Supernova

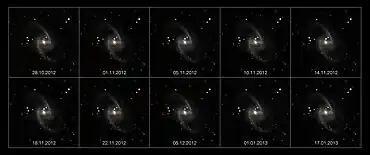
In the galaxy NGC 1365 a supernova (the bright dot slightly above the galactic center) rapidly brightens, then fades more slowly.

Because supernovae are relatively rare events within a galaxy, occurring about three times a century in the Milky Way, obtaining a good sample of supernovae to study requires regular monitoring of many galaxies. Today, amateur and professional astronomers are finding about two thousand every year, some when near maximum brightness, others on old astronomical photographs or plates. Supernovae in other galaxies cannot be predicted with any meaningful accuracy. Normally, when they are discovered, they are already in progress. To use supernovae as standard candles for measuring distance, observation of their peak luminosity is required. It is therefore important to discover them well before they reach their maximum. Amateur astronomers, who greatly outnumber professional astronomers, have played an important role in finding supernovae, typically by looking at some of the closer galaxies through an optical telescope and comparing them to earlier photographs.